Prince Maximilian of Baden

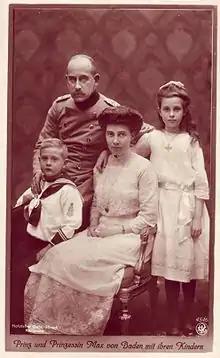
Maximilian and Marie Louise with their children, 1914

Although Max had serious reservations about the conditions under which the OHL was willing to conduct negotiations and tried to interpret Wilson's Fourteen Points in a way most favourable to the German position, he accepted the charge. He appointed a government that for the first time included representatives of the largest party in the Reichstag, the Social Democratic Party of Germany, as state secretaries (equivalent to ministers in other monarchies): Philipp Scheidemann and Gustav Bauer. This was following up on an idea of Ludendorff's and former Foreign Secretary Paul von Hintze's (as the representative of the Hertling cabinet) who had agreed on 29 September that the request for an armistice must not come from the old regime, but from one based on the majority parties. The official reason for appointing a government based on a parliamentary majority was to make it harder for the American president to refuse a peace offer. The need to convince Wilson was also the driving factor behind the move towards "parliamentarisation" that was to make the Chancellor and his government answerable to the Reichstag, as they had not been under the Empire so far. Ludendorff, however, was more interested in shifting the blame for the lost war to the politicians and to the Reichstag parties.